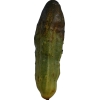
Label: cucumber